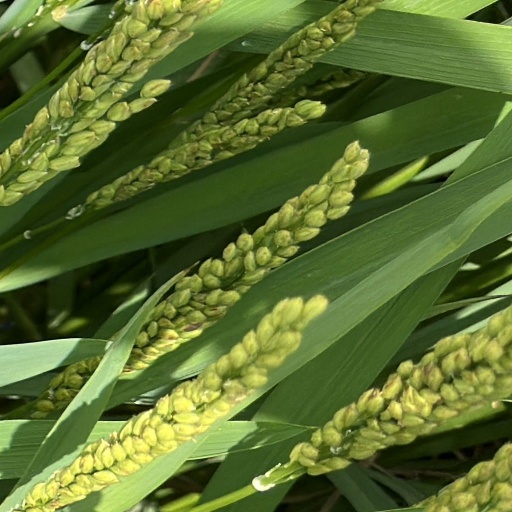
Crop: rice